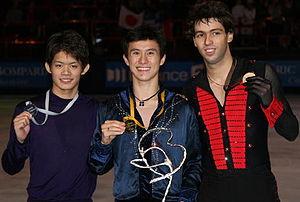
Alban Préaubert est un patineur artistique français. Il est cinq fois médaillé de bronze aux championnats de France.